Oxford College of Emory University

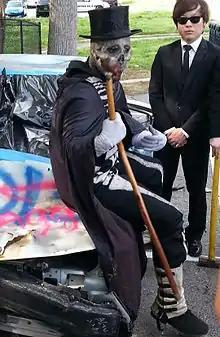
Dooley, Oxford's skeleton mascot, sits on a wrecked car while surrounded by student bodyguards.

Lord Dooley, also known as the "Lord of Misrule" and the "Spirit of Emory", originated in Oxford and acts as Emory University's unofficial mascot. Dooley, who borrows his first name and middle initial from the first and last name of the sitting president of Emory University, has two manifestations: one at Emory's Atlanta campus, and one at Oxford. At both campuses, Dooley is represented by a student in a skeleton costume with a black cape, top hat, and white gloves, flanked on all sides by similarly dressed students acting as bodyguards. However, Oxford's Dooley differs from his more modern and lively counterpart at the Atlanta campus. Because Oxford was his original home, Dooley's appearances there tries to symbolize his advanced age, with characteristics such as a crouched stance, slow walk, and his signature bent crane topped with a brown skull. Additionally, his habit of making public appearances at Oxford by emerging out of a coffin differ from the conventions of his counterpart at the Atlanta campus.